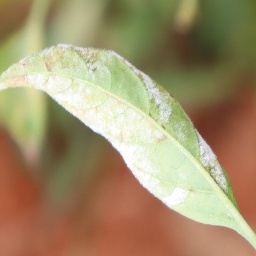
Label: powdery mildew